Jacob Blaustein

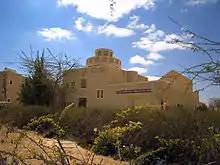
Campus at Jacob Blaustein Institutes for Desert Research, Midreshet Ben-Gurion, Israel

In 1957, the Jacob & Hilda Blaustein Family Foundation was established to disburse much of Blaustein's wealth through a variety of charitable, educational, and civic causes, in addition to supporting Israeli democracy, international human rights initiatives, and American Jewish education. The foundation serves as a benefactor of the Jacob Blaustein Institutes for Desert Research and Center for Scientific Cooperation at the Ben-Gurion University of the Negev in Israel.